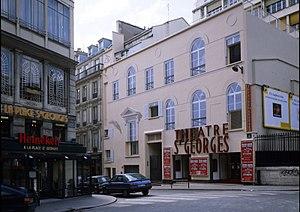
Fausse façade peinte en anamorphose du Théâtre Saint-Georges à Paris, trompe-l'oeil architectural
Le trompe-l'œil est un genre pictural destiné à jouer sur la confusion de la perception du spectateur qui, sachant qu'il est devant un tableau, une surface plane peinte, est malgré tout, trompé sur les moyens d'obtenir cette illusion.